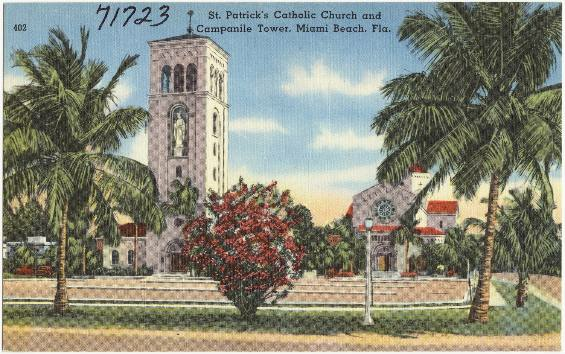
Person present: No